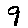
Label: 9